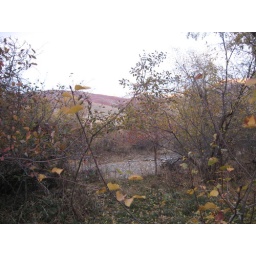
Looking at Powder mountain from the creek behind Renee's house in October